Botanical Garden St. Gallen

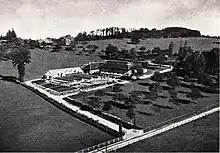
The area of today's botanical garden in 1919 with the municipal nursery and the building of 1914, which is now used as an orangery

The first botanical garden in St. Gallen was established in 1878 in the municipal park east of the newly built Museum of Nature. The museum's director was the botanist and plant collector Friedrich Bernhard Wartmann, who desired to complement the exhibits of the museum with a living plant collection. He created the 6000 m (1.5 acres) garden (which also included an alpine garden) with his friend Theodor Schlatter (1847–1918), a botanist and teacher. The largest part of this display garden was demolished in 1918, to make space for the new Museum of History and Ethnology.